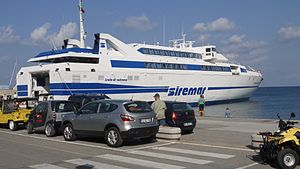
Vulcano
Færgen til Vulcano
Vulcano er den sydligste af de syv øer i øgruppen, Æoliske øer i det Tyrrhenske hav nord for Sicilien. Øen er af vulkansk oprindelse, og er afledt af det nutidige navn for vulkan. I den romerske mytologi]] gjaldt øen for at være smedjen for Vulcanus, den romerske gud for ild Vulcanus. Øens areal er på ca. 21 km² og har ca. 470 indbyggere. Der er færgeforbindelse til Milazzo på Sicilien og til de andre øer i øgruppen. Det højeste punkt er Monte Aria, 500 m.o.h. Den største by er Vulcano Porte med 361 indbyggere, fulgt af Vulcano Piano med 287 og Vulcanello med 49 indbyggere. Øens vigtigste indtægtskilde for de faste beboere er turisme. Vulcano blev sammen med de øvrige øer i øgruppen Æoliske øer i år 2000 optaget på UNESCOs verdensarvsliste på grund af øernes enestående geologi og natur. Øen er en del af kommunen Lipari i Provinsen Messina.